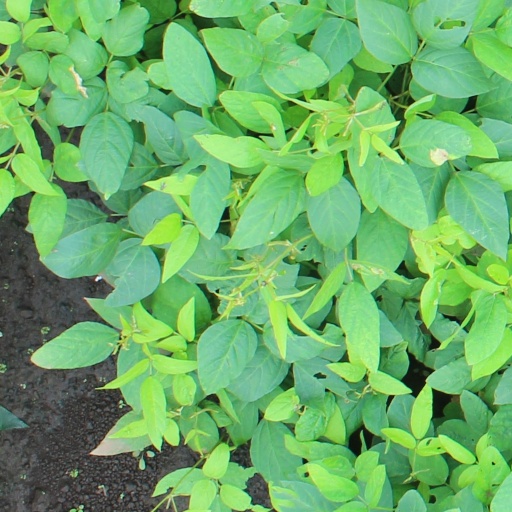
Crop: soybean